Sharing

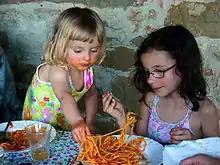
Sharing food

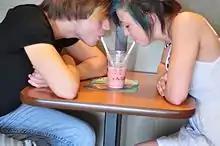
Sharing a drink

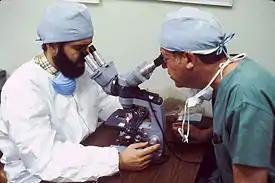
Sharing a microscope

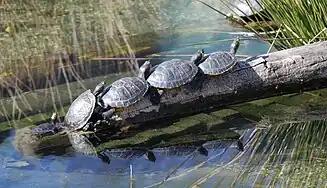
Reptiles sharing space

Sharing is the joint use of a resource or space. It is also the process of dividing and distributing. In its narrow sense, it refers to joint or alternating use of inherently finite goods, such as a common pasture or a shared residence. Still more loosely, "sharing" can actually mean giving something as an outright gift: for example, to "share" one's food really means to give some of it as a gift. Sharing is a basic component of human interaction, and is responsible for strengthening social ties and ensuring a person’s well-being.